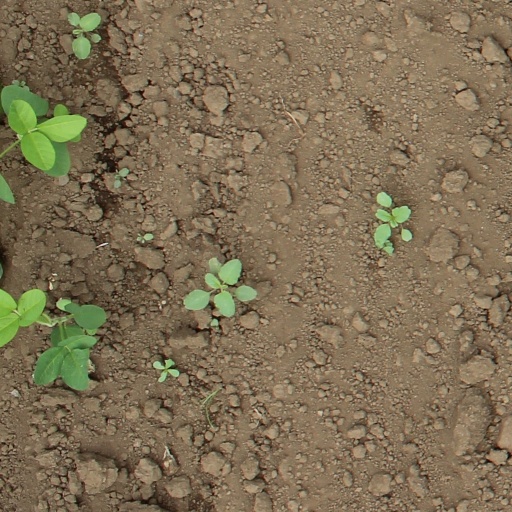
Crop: soybean